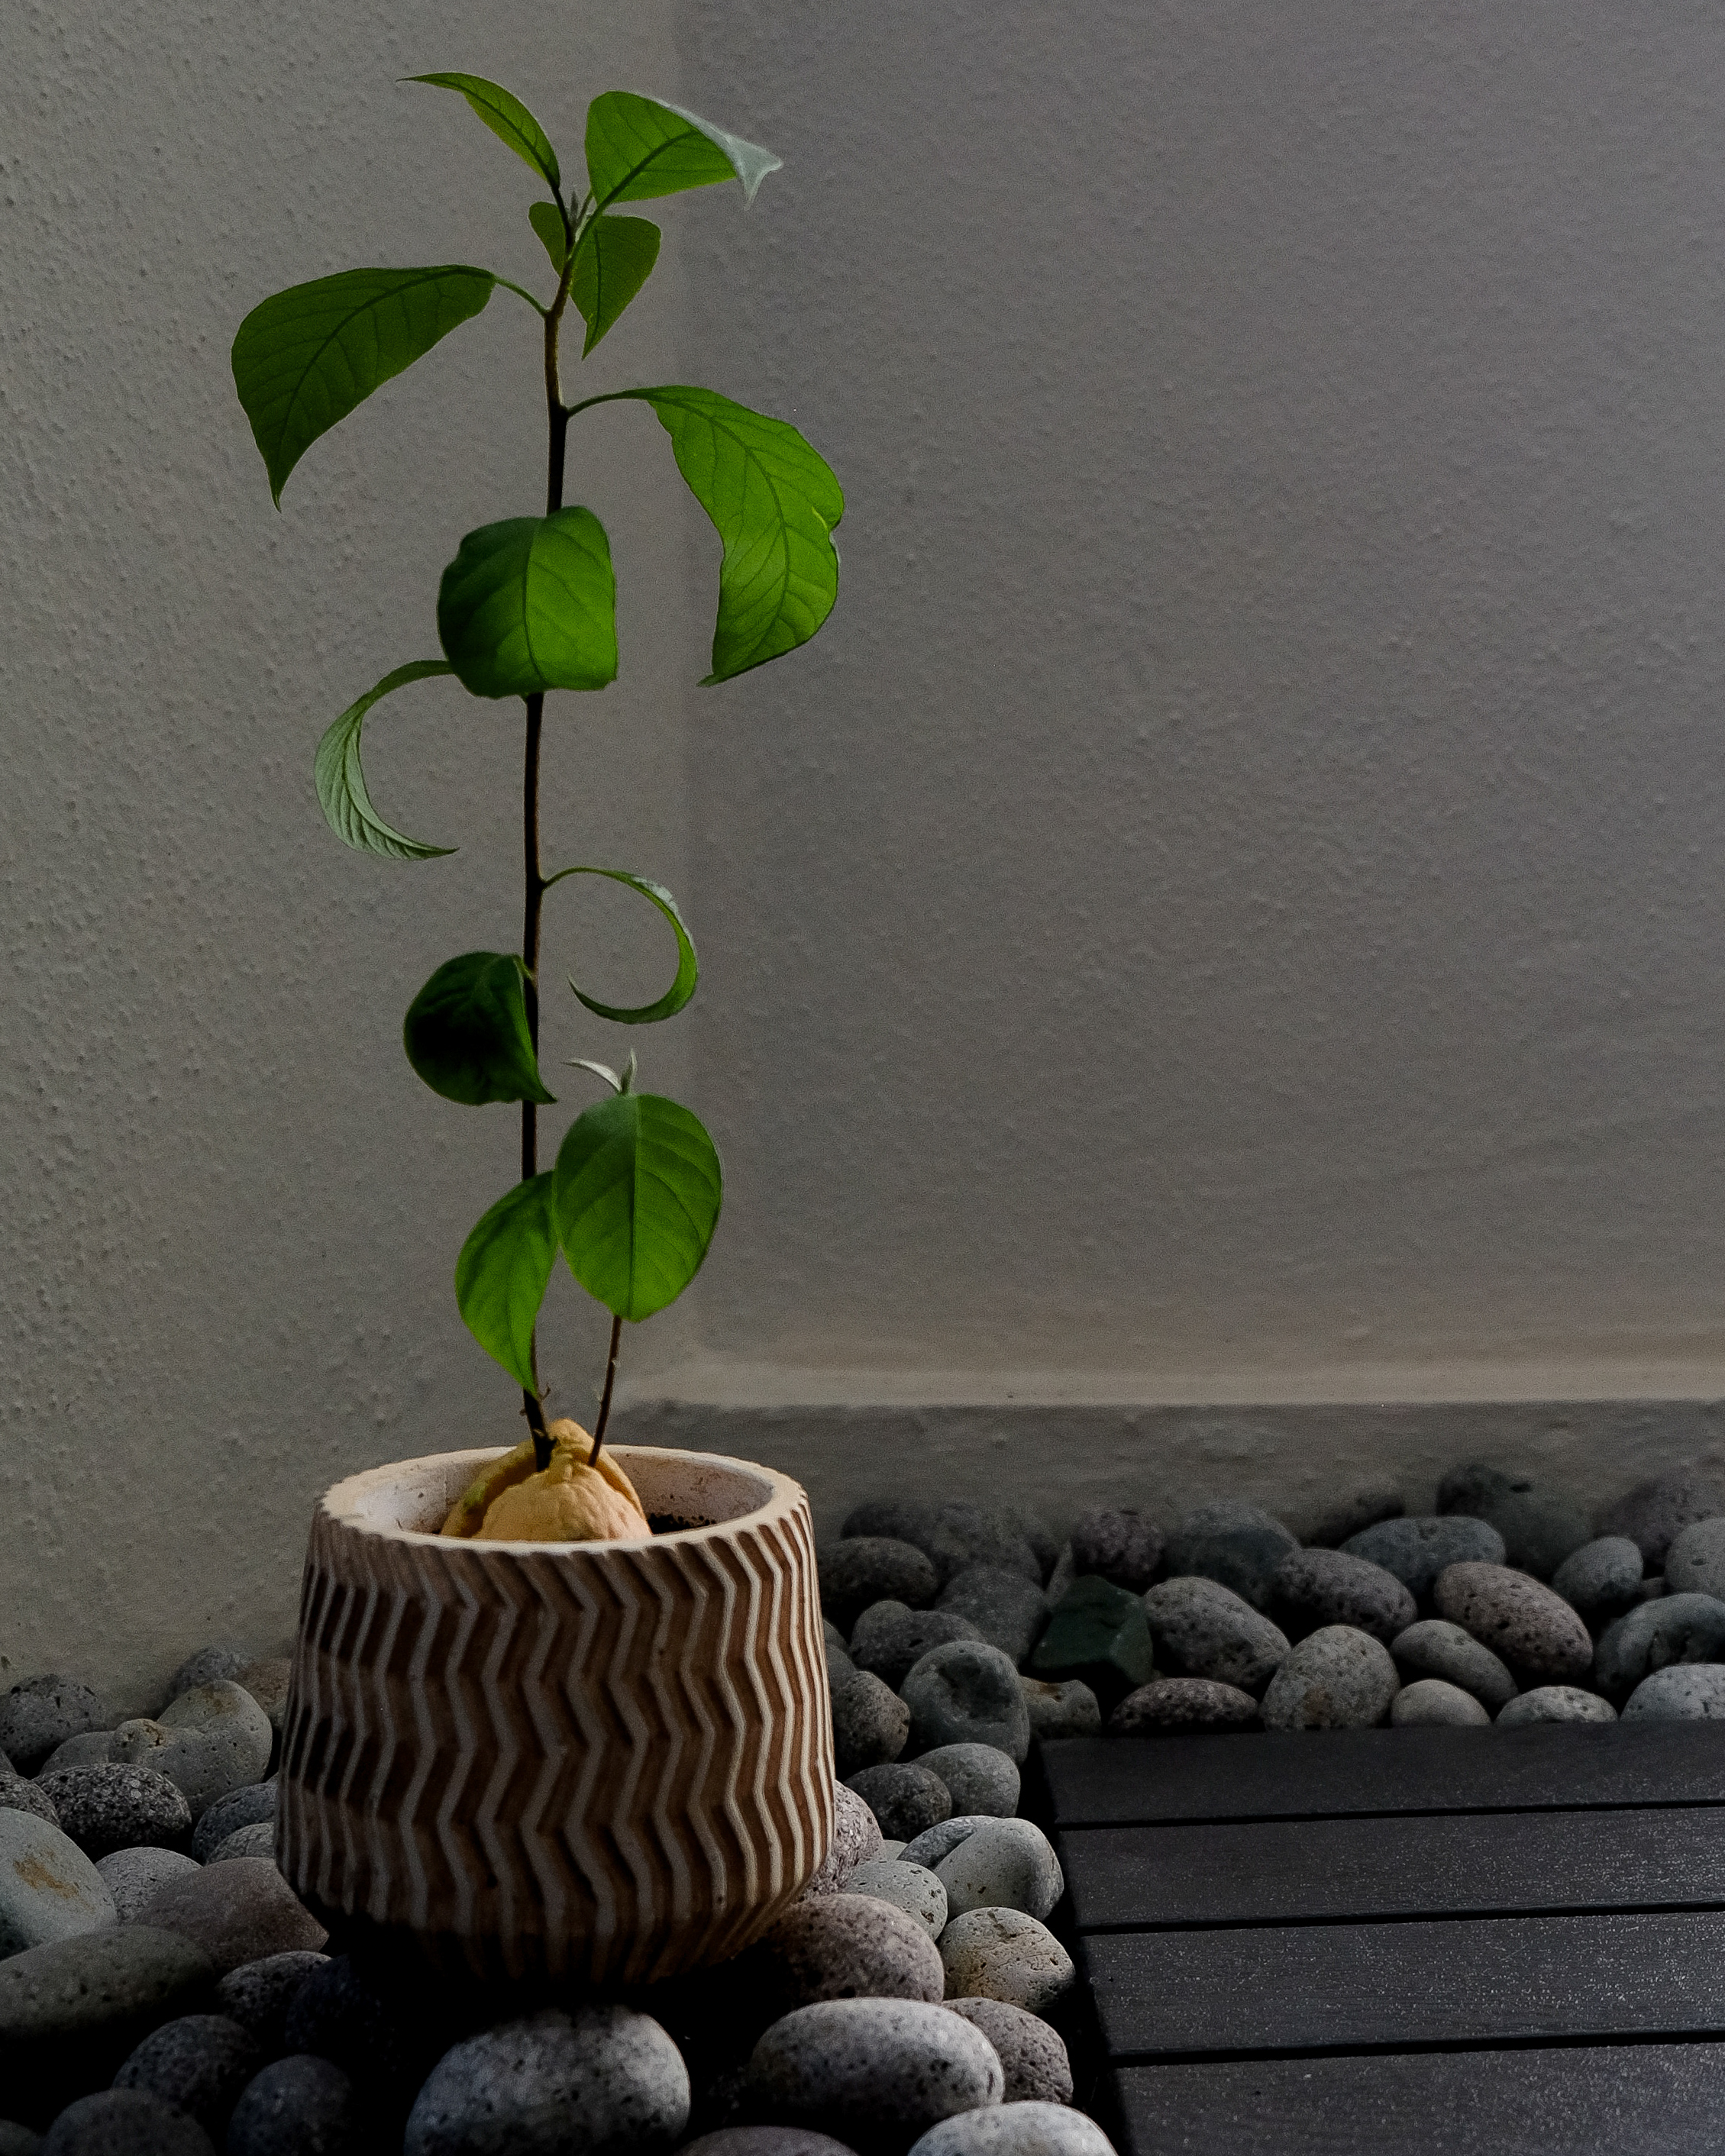
Avocado Plant, plant, avocado, potted plant, green, balcony, flowerpot, houseplant, nature, branch, terrestrial plant, wall, wood, woody plant, automotive tire, flowering plant, stone wall, landscape, tree, vase, twig, pebble, grass, still life photography, annual plant, soil, herb, rock, trunk, plant stem, flooring, pattern, arecales, circle, room